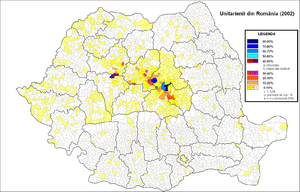
L'Église unitarienne hongroise est une Église protestante de langue hongroise d'origine transylvaine, de théologie unitarienne. Fondée en 1568, elle est divisée en 1948 entre l'Église unitarienne de Transylvanie et l'Église unitarienne de Hongrie et réunifiée en 2010 sous le dénominatif actuel.